Philippine crocodile

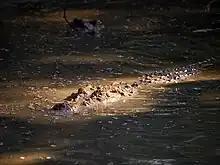
A Philippine crocodile swimming stealthily

"Crocodylus mindorensis" is considered to be the most severely threatened crocodile species in the world, listed as critically endangered by the IUCN. A population estimate of 100 non-hatchling individuals underlines the critical status of the species. Although this species was once found over the whole of the Philippines, it is now critically endangered. In addition, very little is known about the natural history or ecology of the species, or its relationship with "Crocodylus porosus", whose range it overlaps. More surveys are required to determine the present range. Initial population reduction was through commercial exploitation, although the current threat is mainly from removal of suitable habitat for agricultural purposes to satisfy a rapidly expanding human population. Governmental support for any conservation measures is limited, and the crocodiles are often killed by the local populace. Long-term captive breeding and release (through PWRCC, Silliman University, and international breeding centres) is judged to be the best course to take at present, although a management program is imperative for the remainder of the wild population (most of which reside in only one protected area). In 1992, fewer than 1000 animals were estimated to remain in the wild. In 1995, that estimate was revised to be no more than 100 nonhatchlings (hatchlings are rarely counted in surveys because their survival rate is so low). One of the threats to the diminishing population of Philippine crocodile is because it is misunderstood. In mainstream Filipino society, crocodiles are considered dangerous man-eaters and compared to corrupt government officials and law enforcers. They are respected by the indigenous community: in research conducted among permanent residents of Lake Panlabuhan, a tributary of the famous Agusan Marsh, the acceptance of the crocodiles among these residents is very high and their risk perception is very low. However, the crocodile have an image problem with outsiders. To many, they are viewed as man-eaters. In reality, the crocodile is small and will not attack people unless provoked.